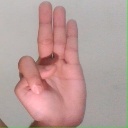
अक्षर: भ